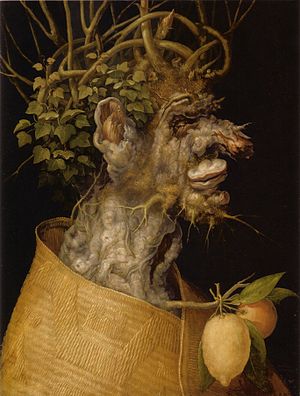
Giuseppe Arcimboldo / Galleri
"Giuseppe Arcimboldo var en italiensk arkitekt, ingeniør og maler kendt for fantasifulde portræthoveder skabt af objekter som frugt, grøntsager, blomster, fisk og bøger. Han malte objekter så de formede et portræt. Delene er symbolske for helheden. ""Il Bibliotecario"" er fx lavet af bøger og ""Flora"" af blomster. På denne måde har han malet serien De fire årstider og serien De fire elementer. Arcimboldo var et renæssancemenneske, der var lige så velegnet til skulptur, videnskab, arkitektur og tøjdesign, som til maleri. I 1562 blev han hofmaler og portrætterede den tysk-romerske kejser Maximilian 2. og hans søn Rudolf 2.